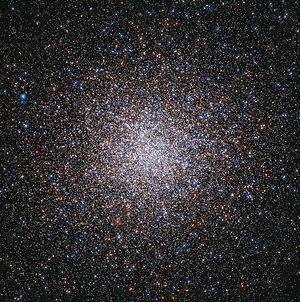
Hubble Space Telescope WFC3 ."